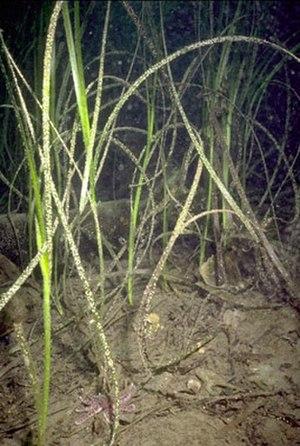
Les zostères sont des plantes aquatiques marines appartenant au genre Zostera qui se développent dans les sédiments sableux et sablo-vaseux intertidaux et infralittoraux. Ce genre largement répandu dans le monde comprend entre 5 et 13 espèces selon les sources.
La Zostère marine, aussi appelée herbe de mer ou varech marin, de la famille des Zosteraceae, est une plante à fleur aquatique qui se rencontre sur les fonds marins sableux ou sablo-vaseux de l’hémisphère nord. Cette plante, qui a failli disparaître de l’océan Atlantique dans les années 1930 et accuse actuellement une régression de population, fut une source de nourriture pour les Amérindiens et continue d’avoir, de nos jours, un rôle écologique important par son aptitude à former des herbiers marins.